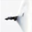
Label: airplane